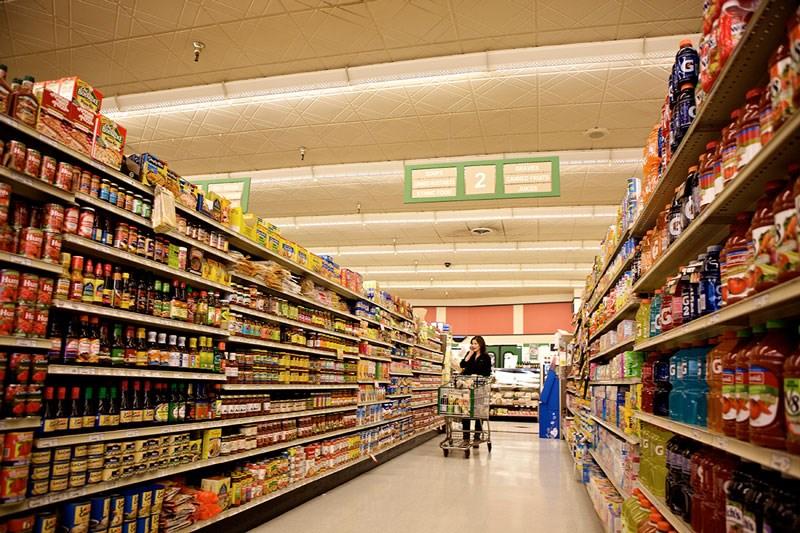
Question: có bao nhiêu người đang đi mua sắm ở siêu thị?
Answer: có một người đang đi mua sắm ở siêu thị